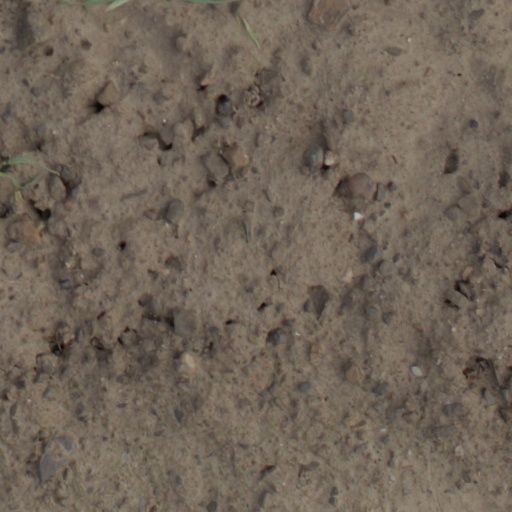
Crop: wheat